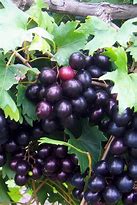
Label: Grapes